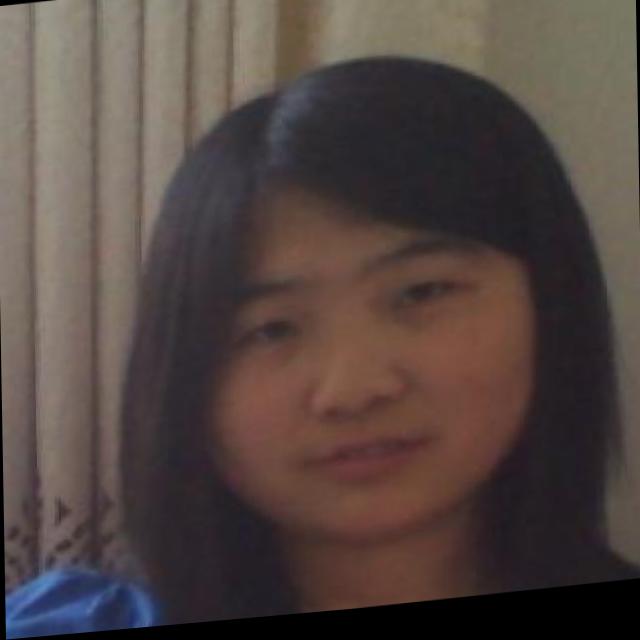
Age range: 21-44